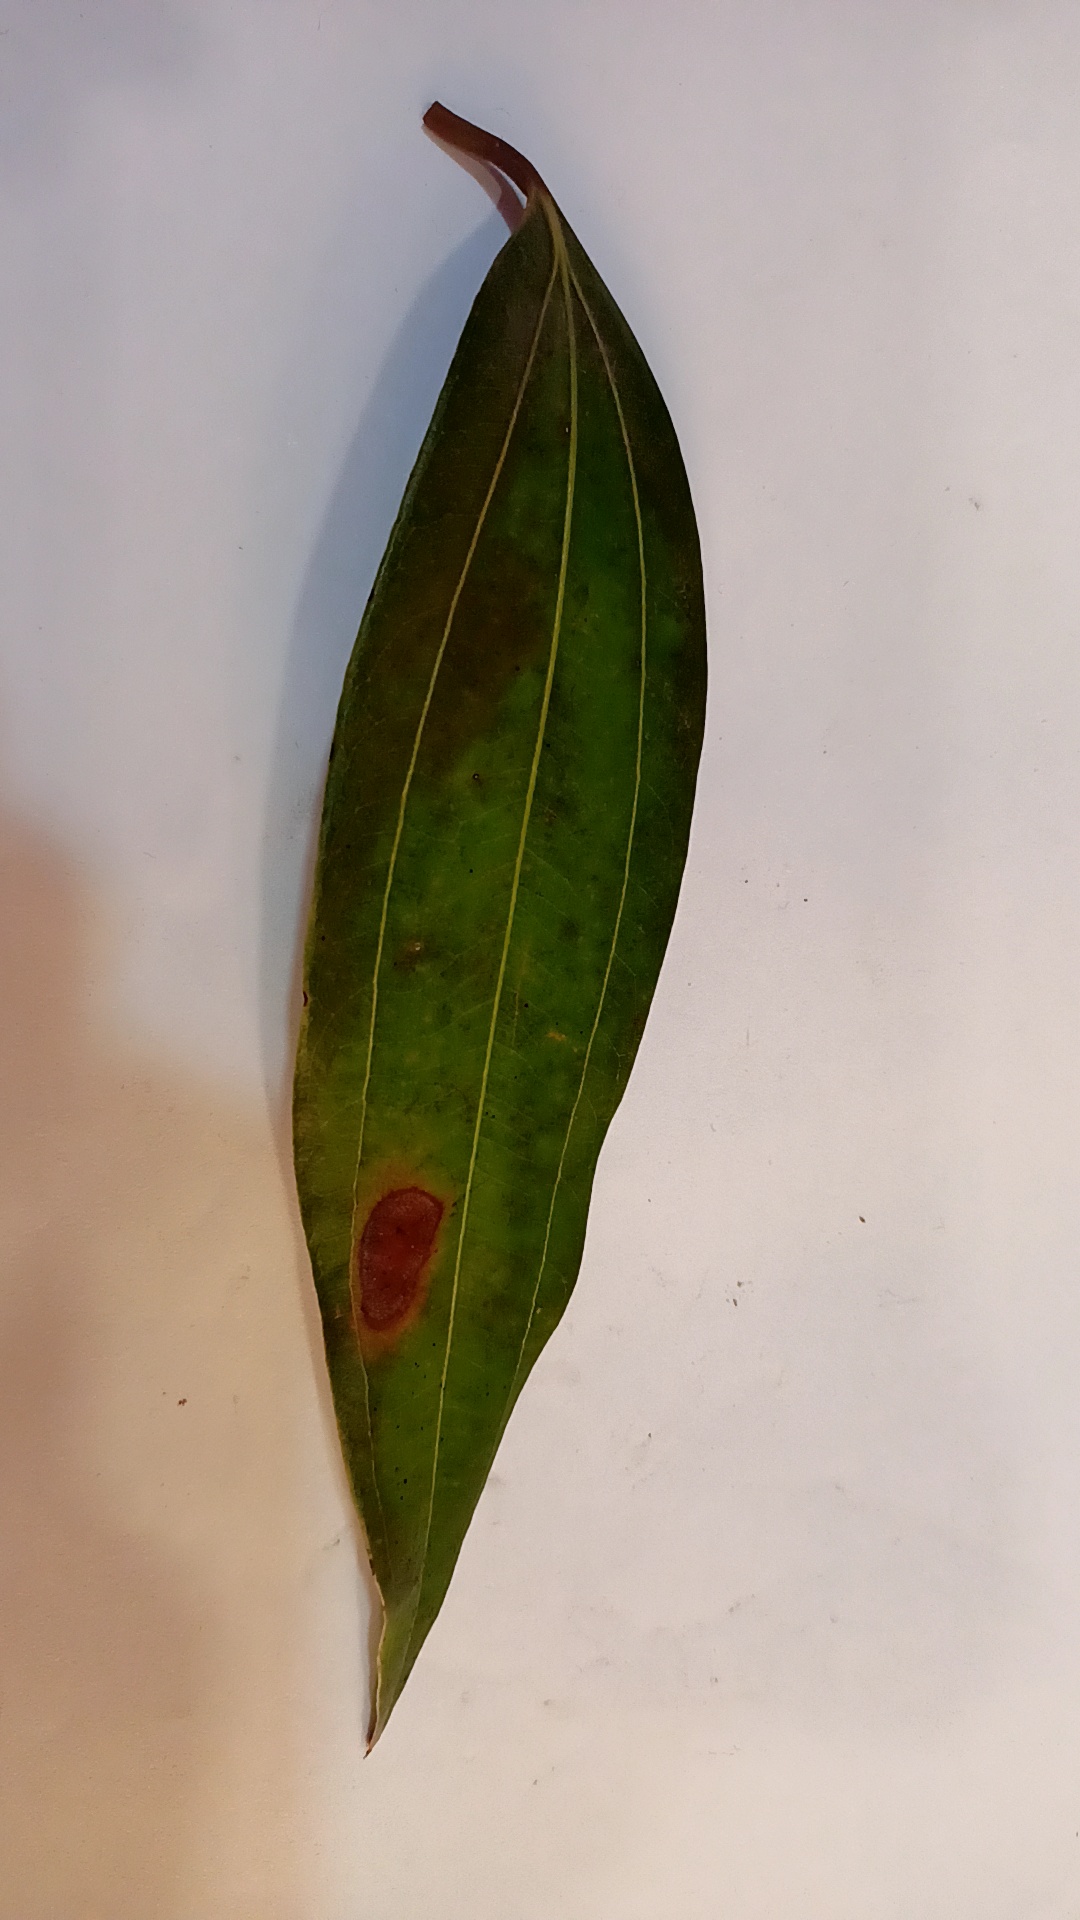
Label: Disease